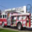
Label: truck